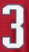
Number: 3